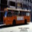
Label: bus